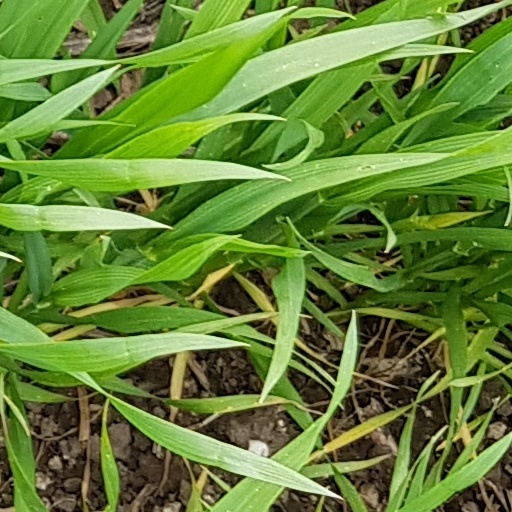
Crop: wheat